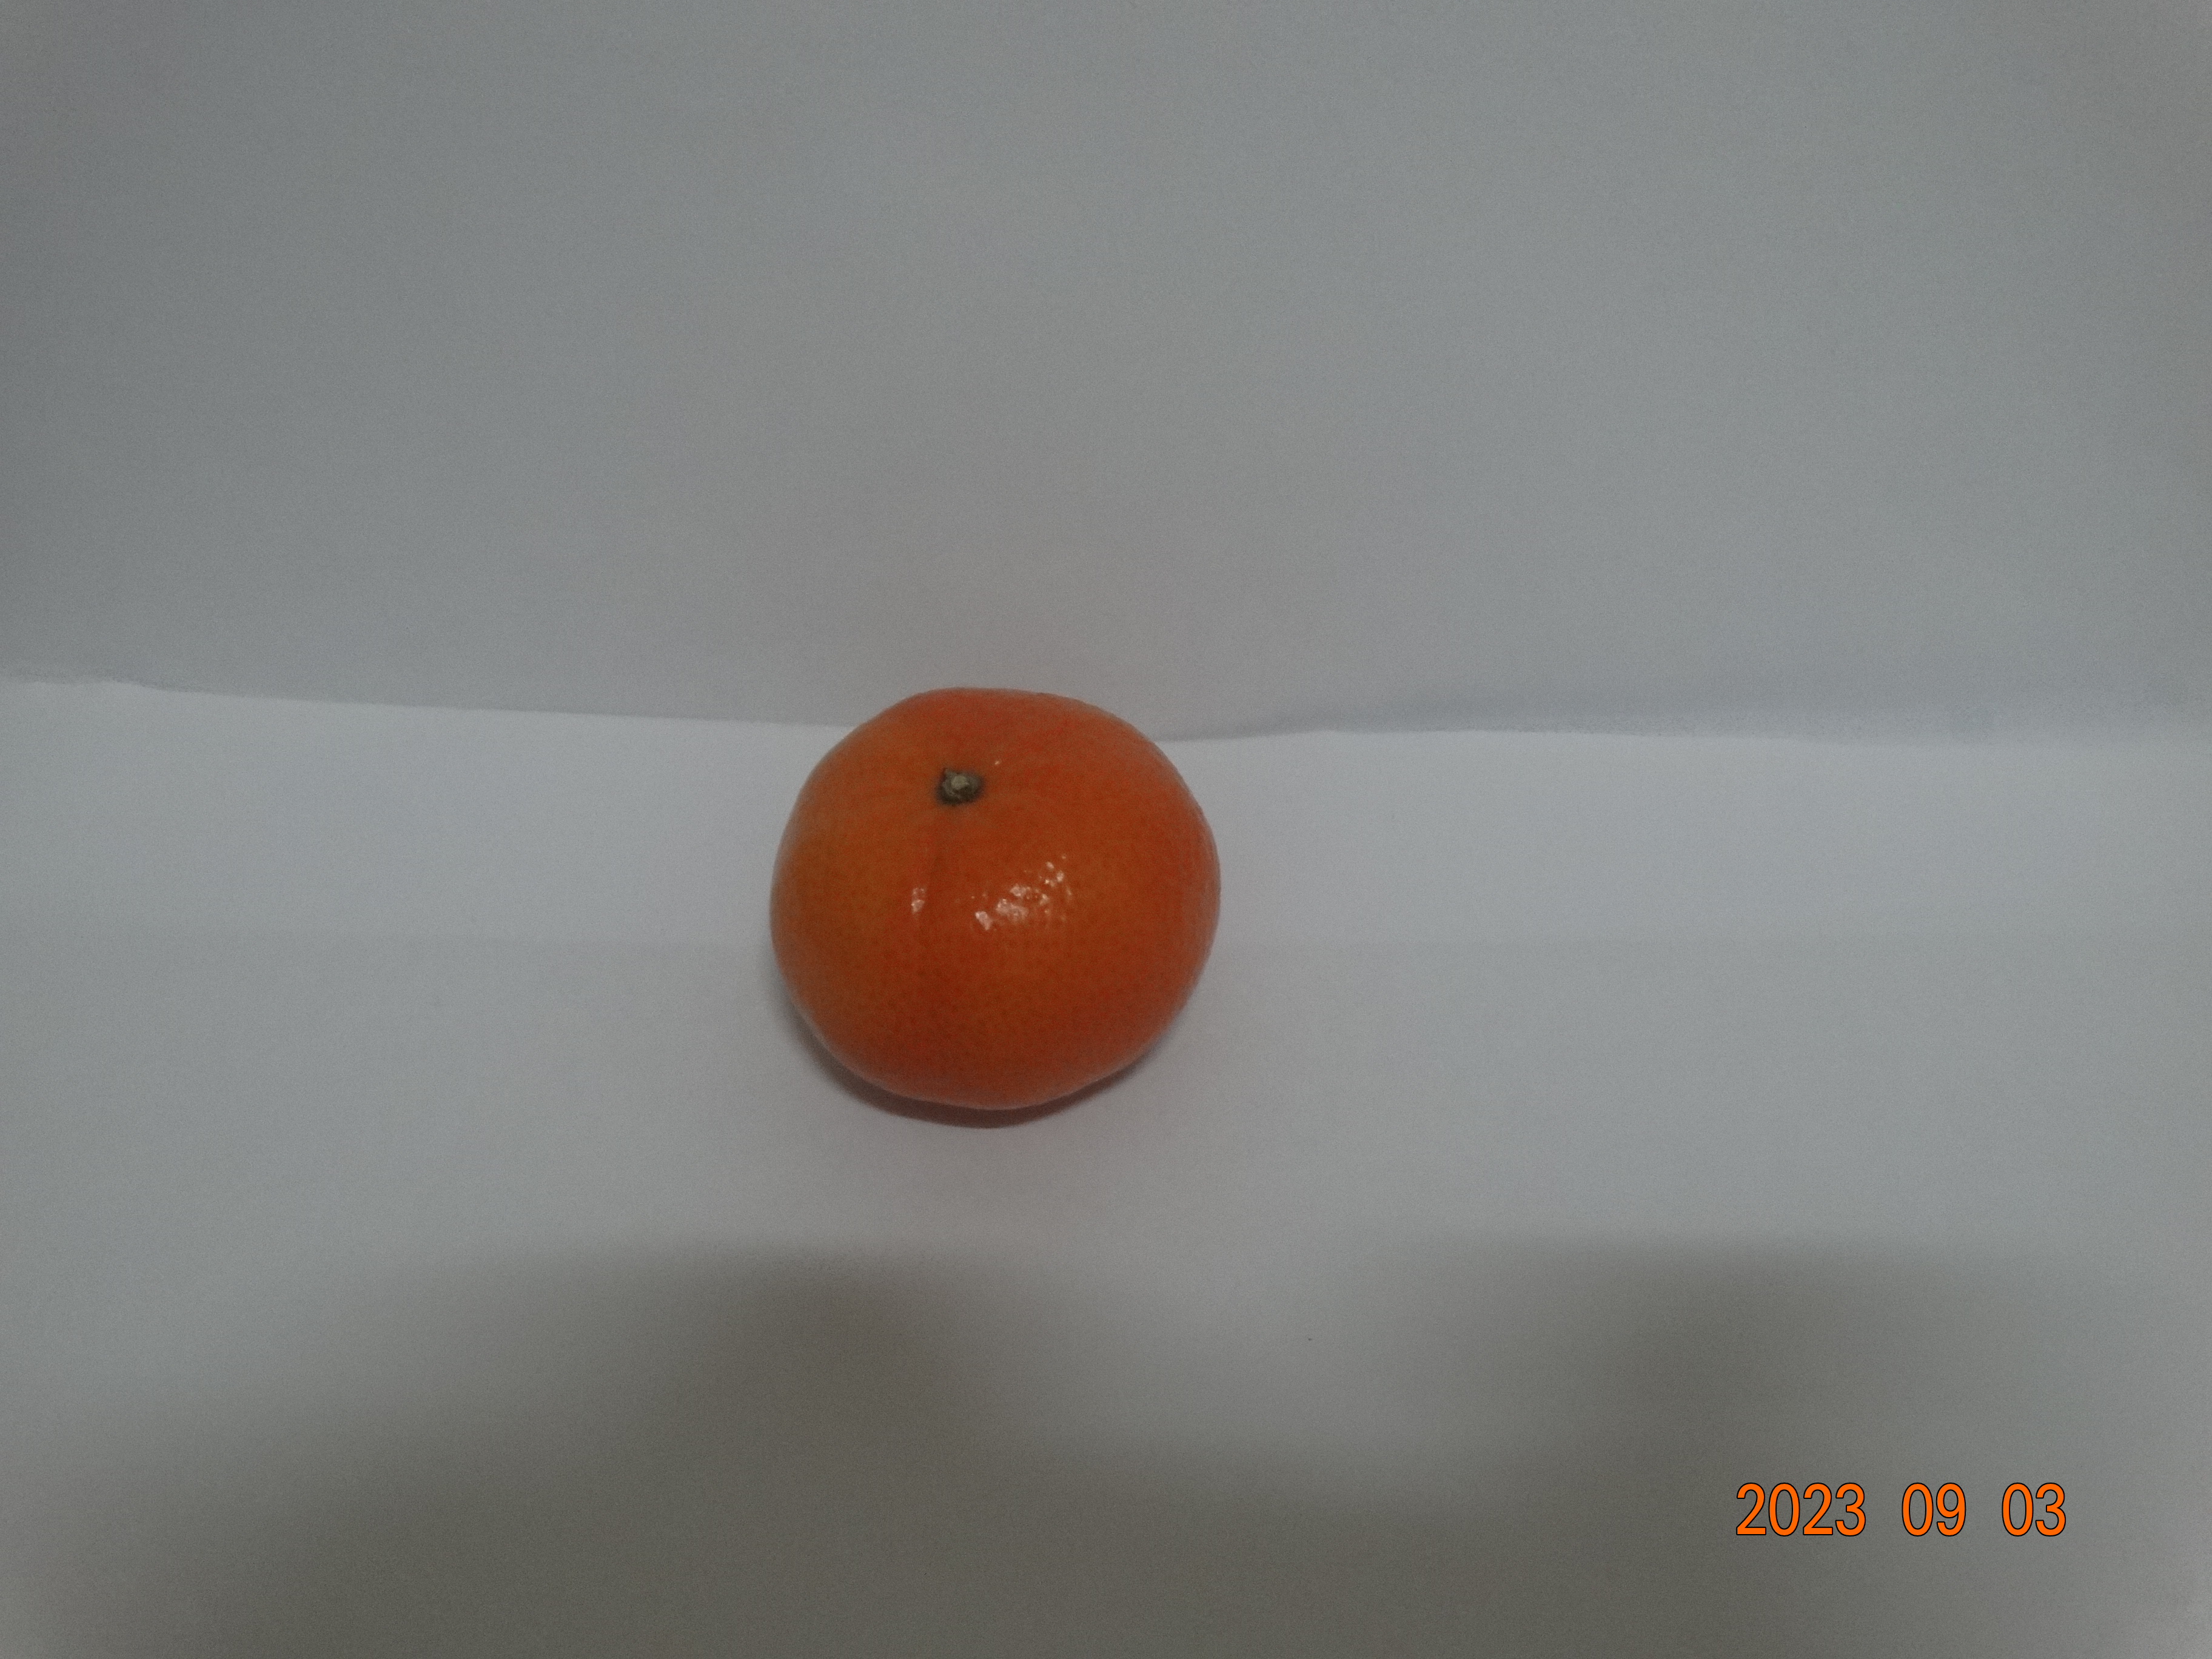
Citrus fruit variety: tangerine